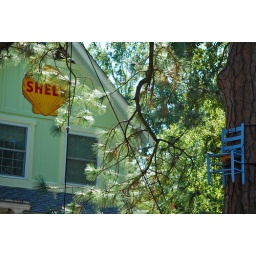
blue chair in a tree